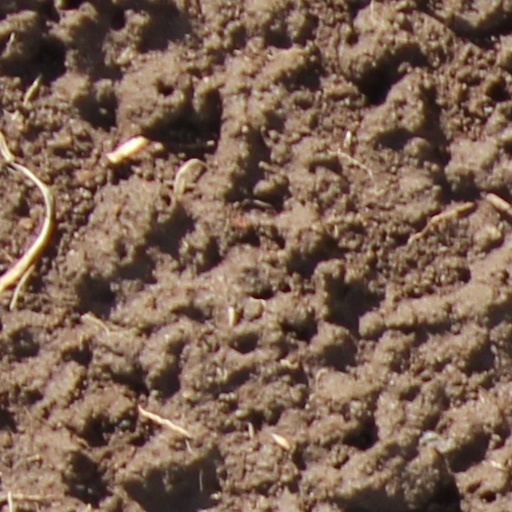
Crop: wheat